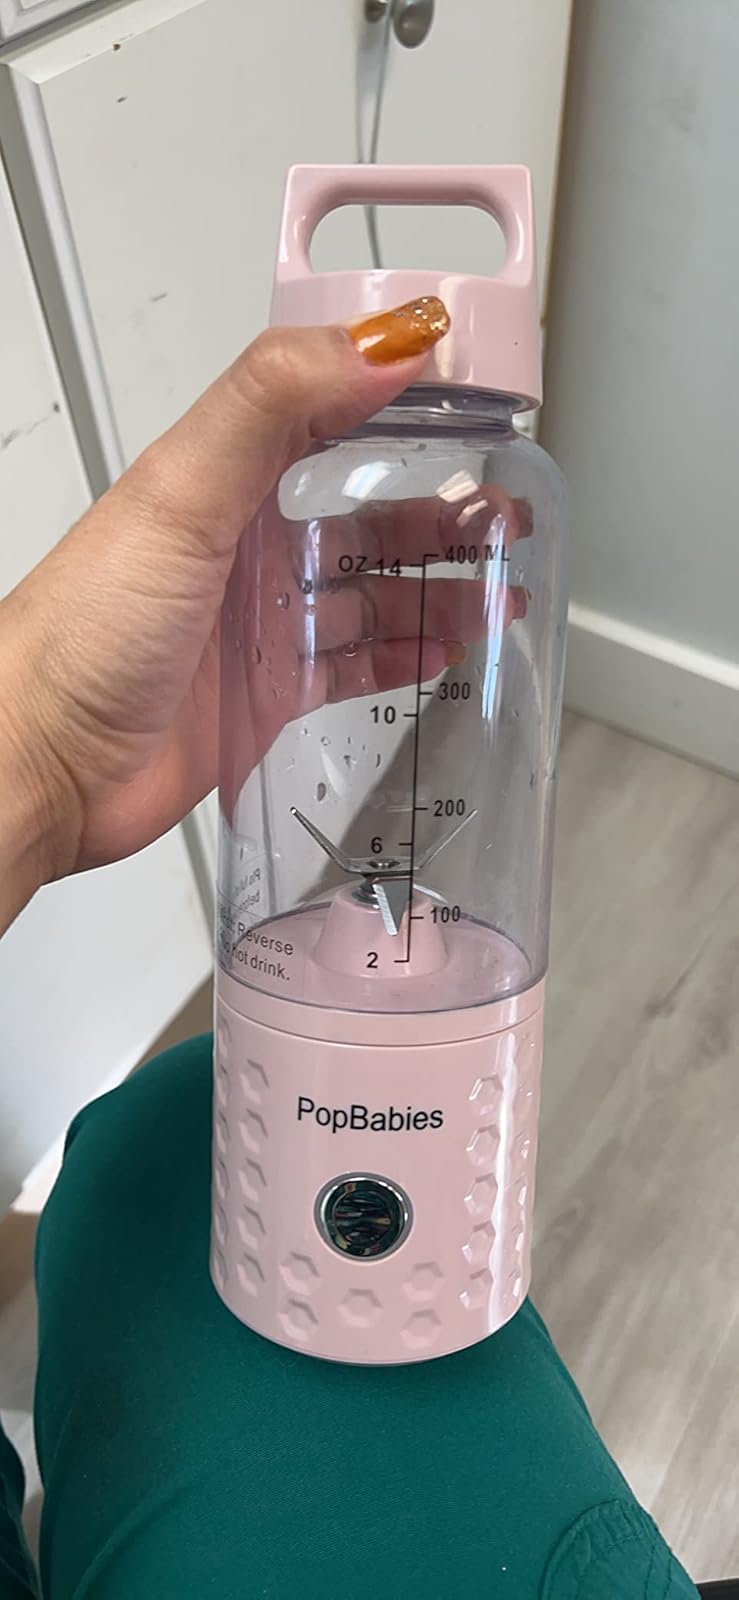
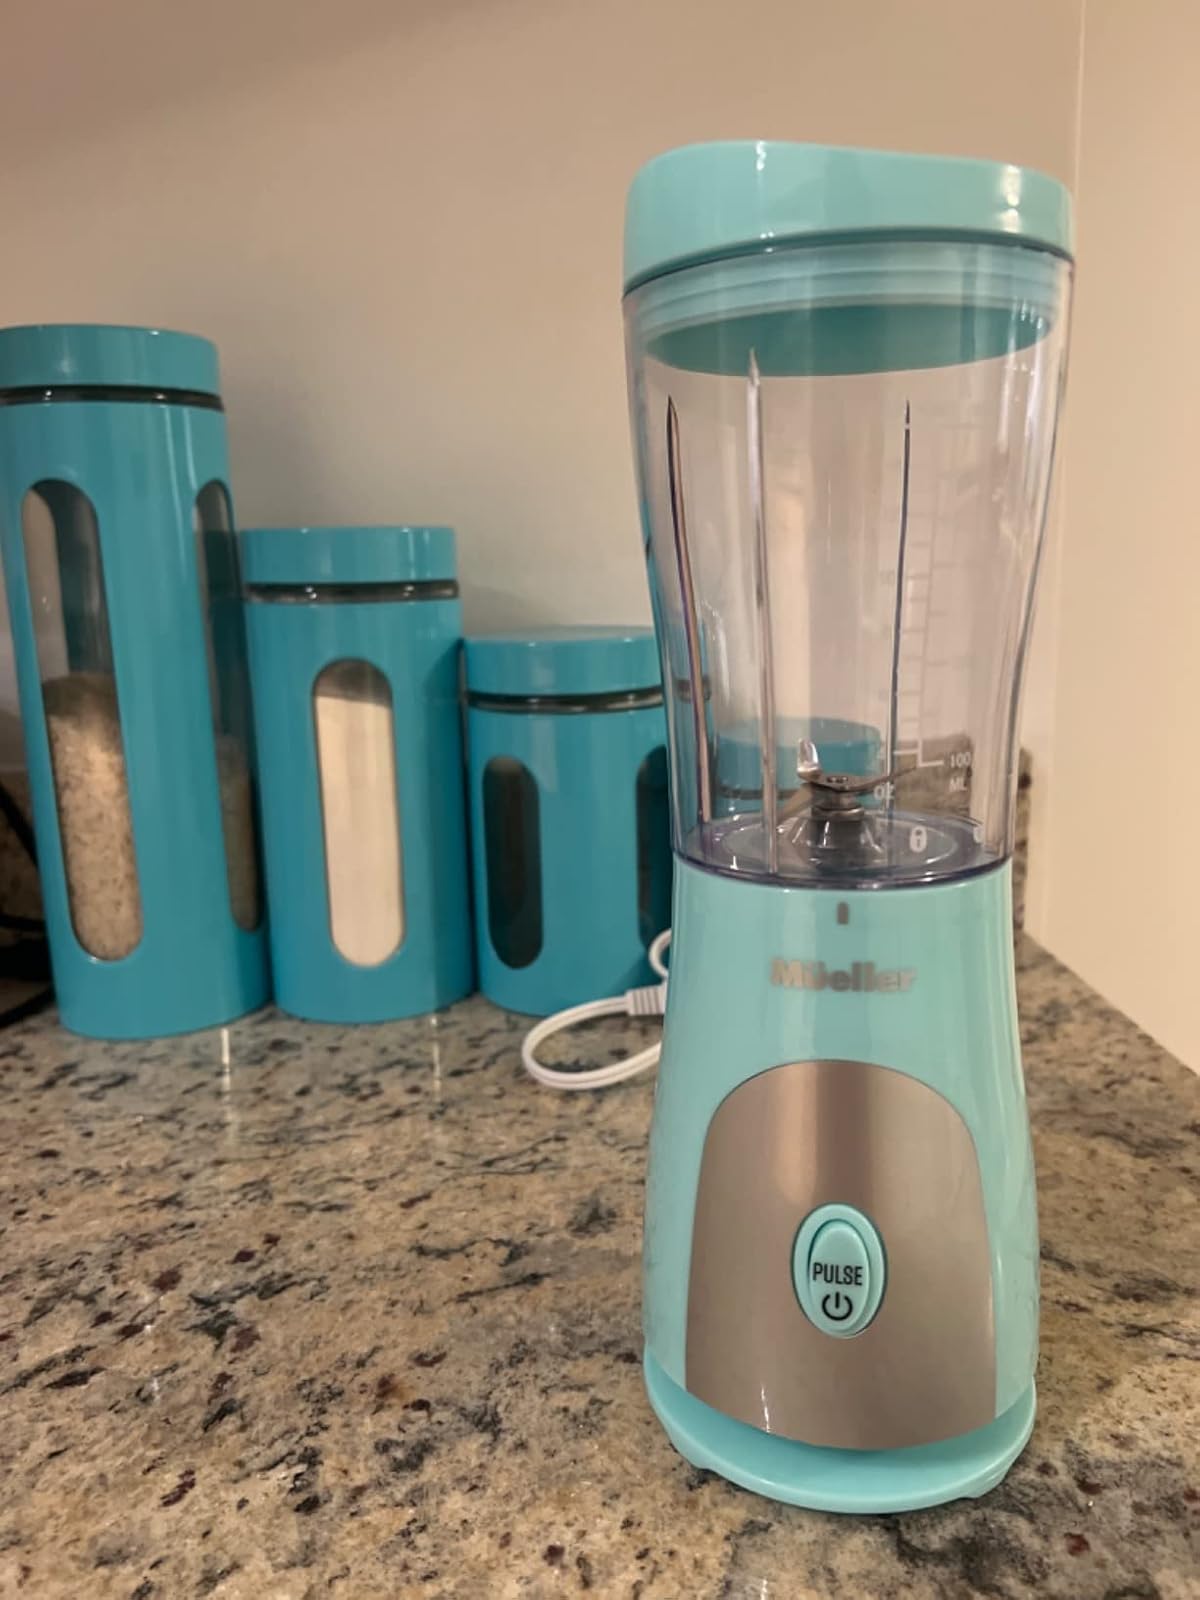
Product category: items_blender
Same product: no